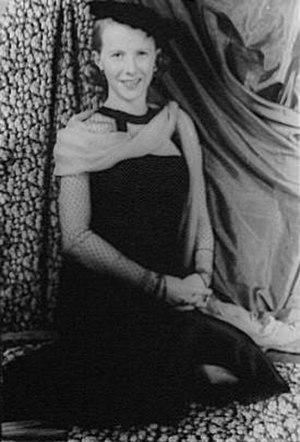
I Am a Camera est une pièce de Broadway de 1951 de John Van Druten adaptée du roman de Christopher Isherwood Goodbye to Berlin, qui fait partie des Berlin Stories. Le titre est une citation tirée de la première page du roman : Je suis un appareil photo avec son obturateur ouvert, assez passif, enregistrant, ne réfléchissant pas.".
Julie Harris est une actrice américaine, née Julia Ann Harris le 2 décembre 1925 à Grosse Pointe, morte le 24 août 2013 à West Chatham.